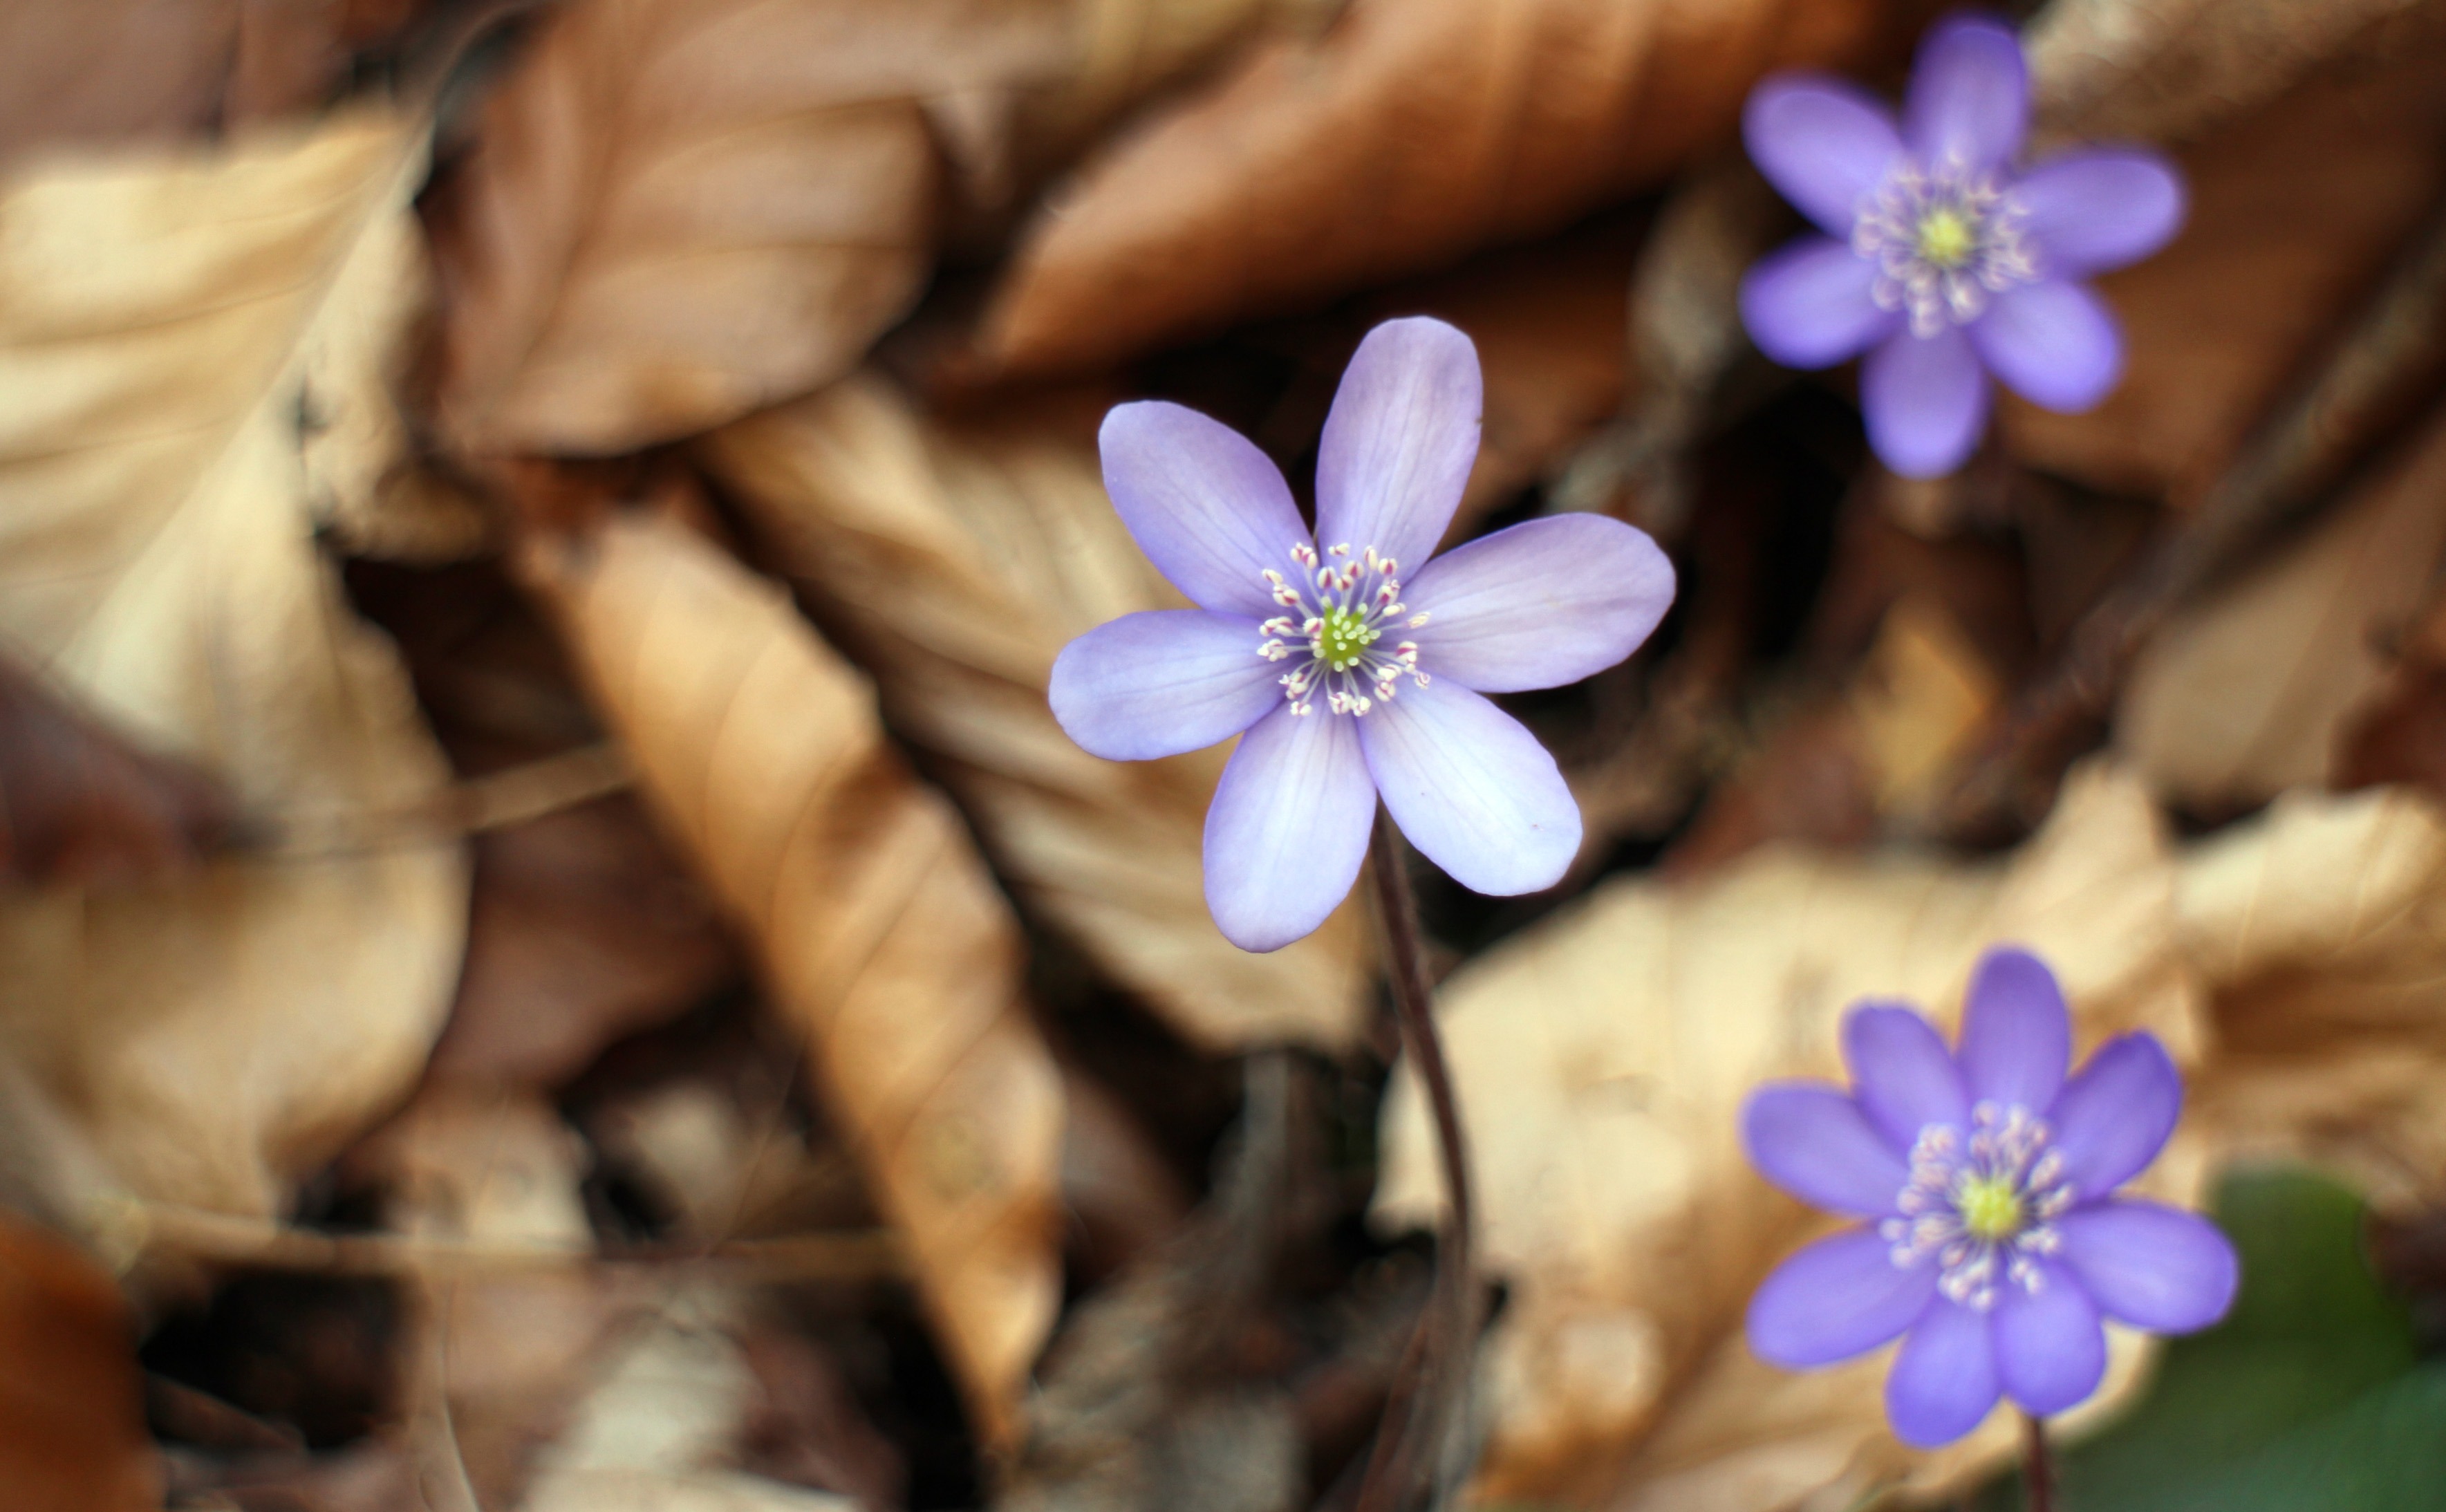
blossom, plant, flower, petal, bloom, spring, botany, flora, wildflower, close up, eye, hepatica, macro photography, flavor